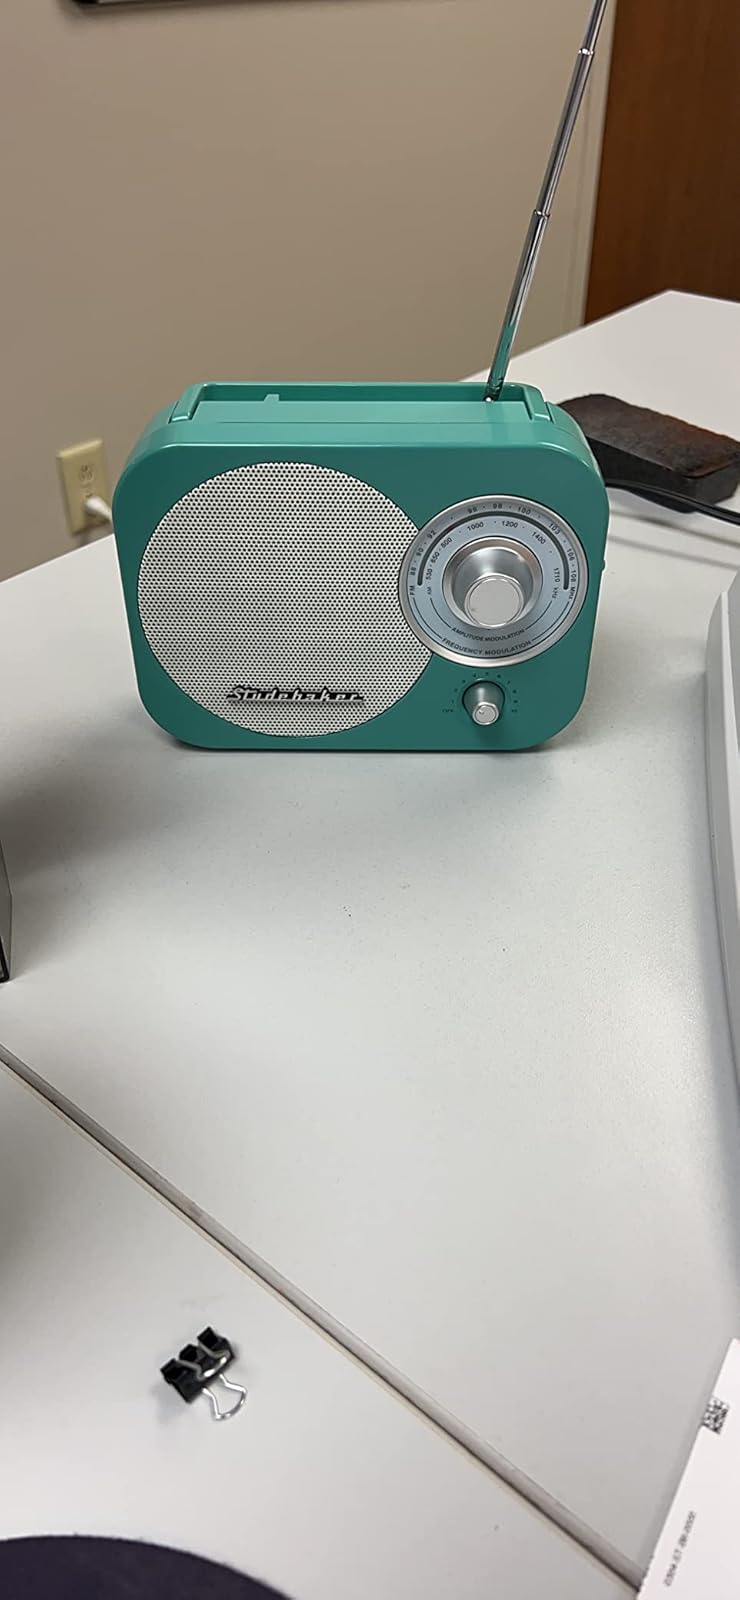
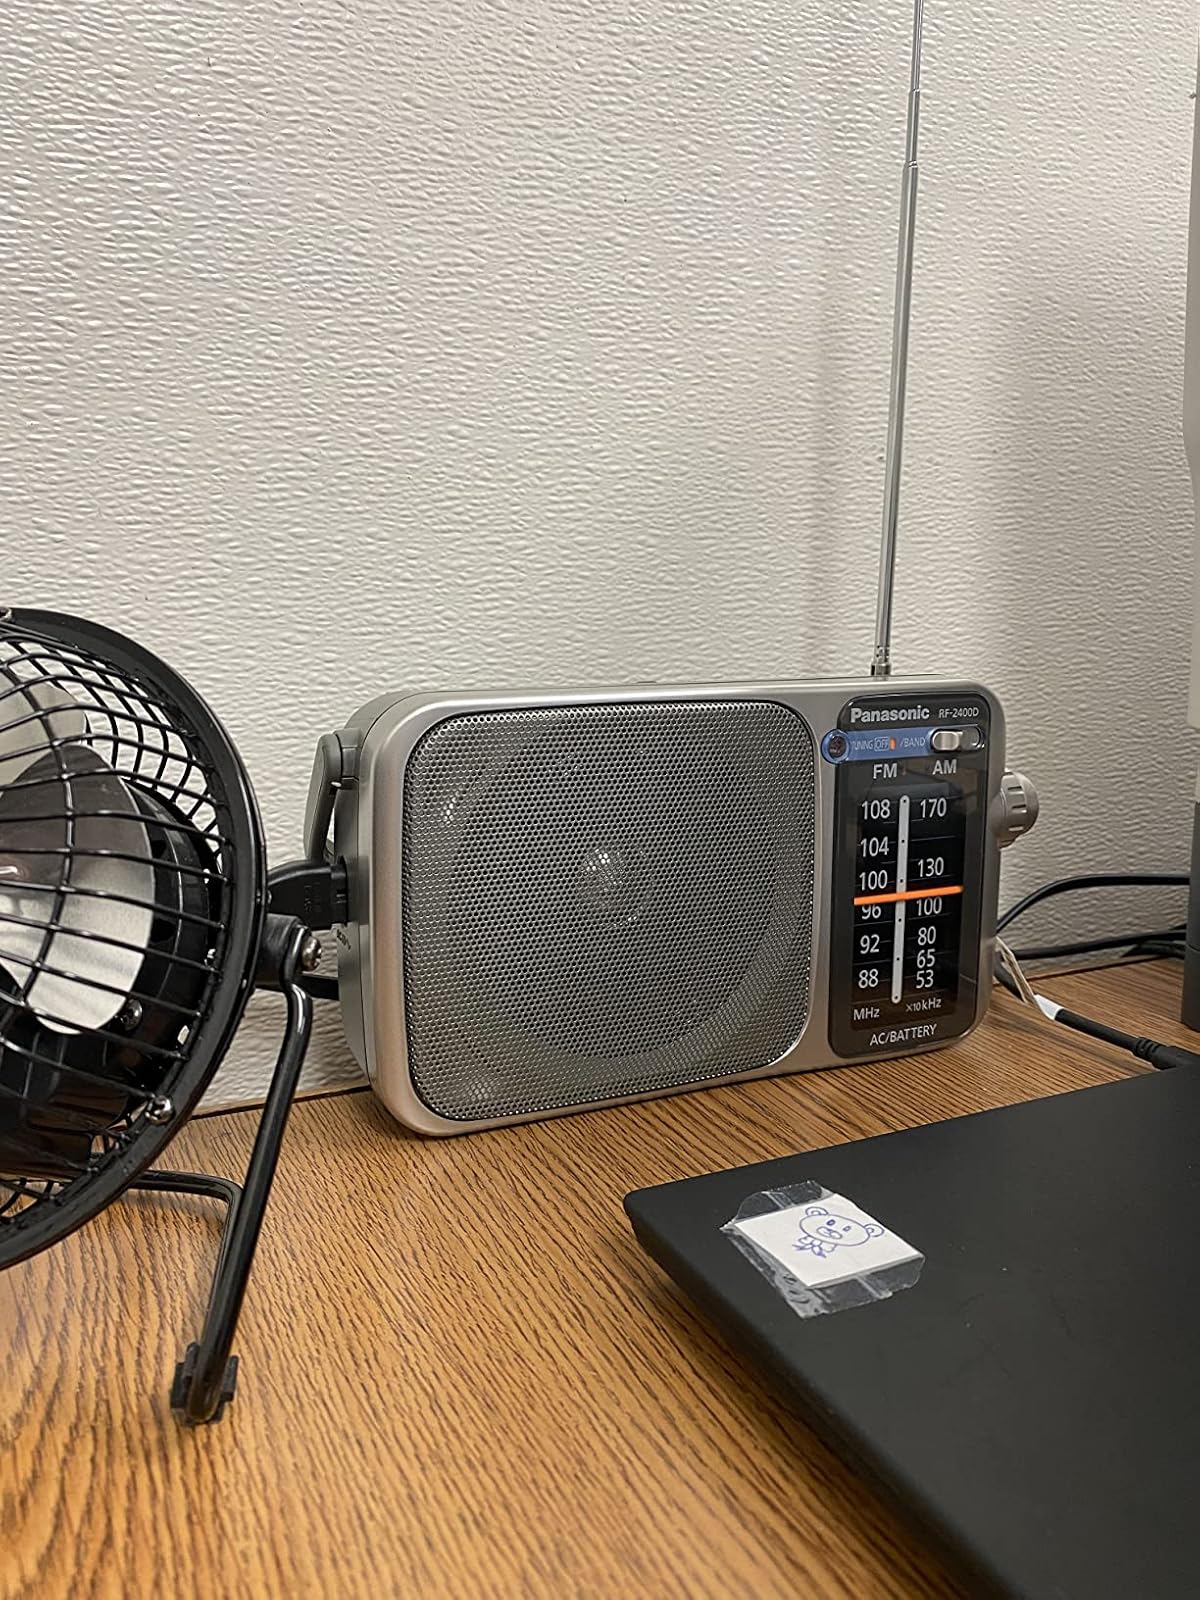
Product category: radio
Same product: no